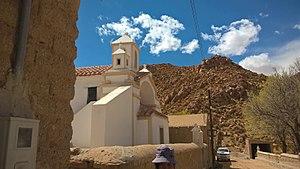
La province de Jujuy est une province argentine, située dans le nord-ouest du pays, limitée à l'est et au sud par la province de Salta, à l'ouest par le Chili et au nord par la Bolivie. Sa capitale est San Salvador de Jujuy.